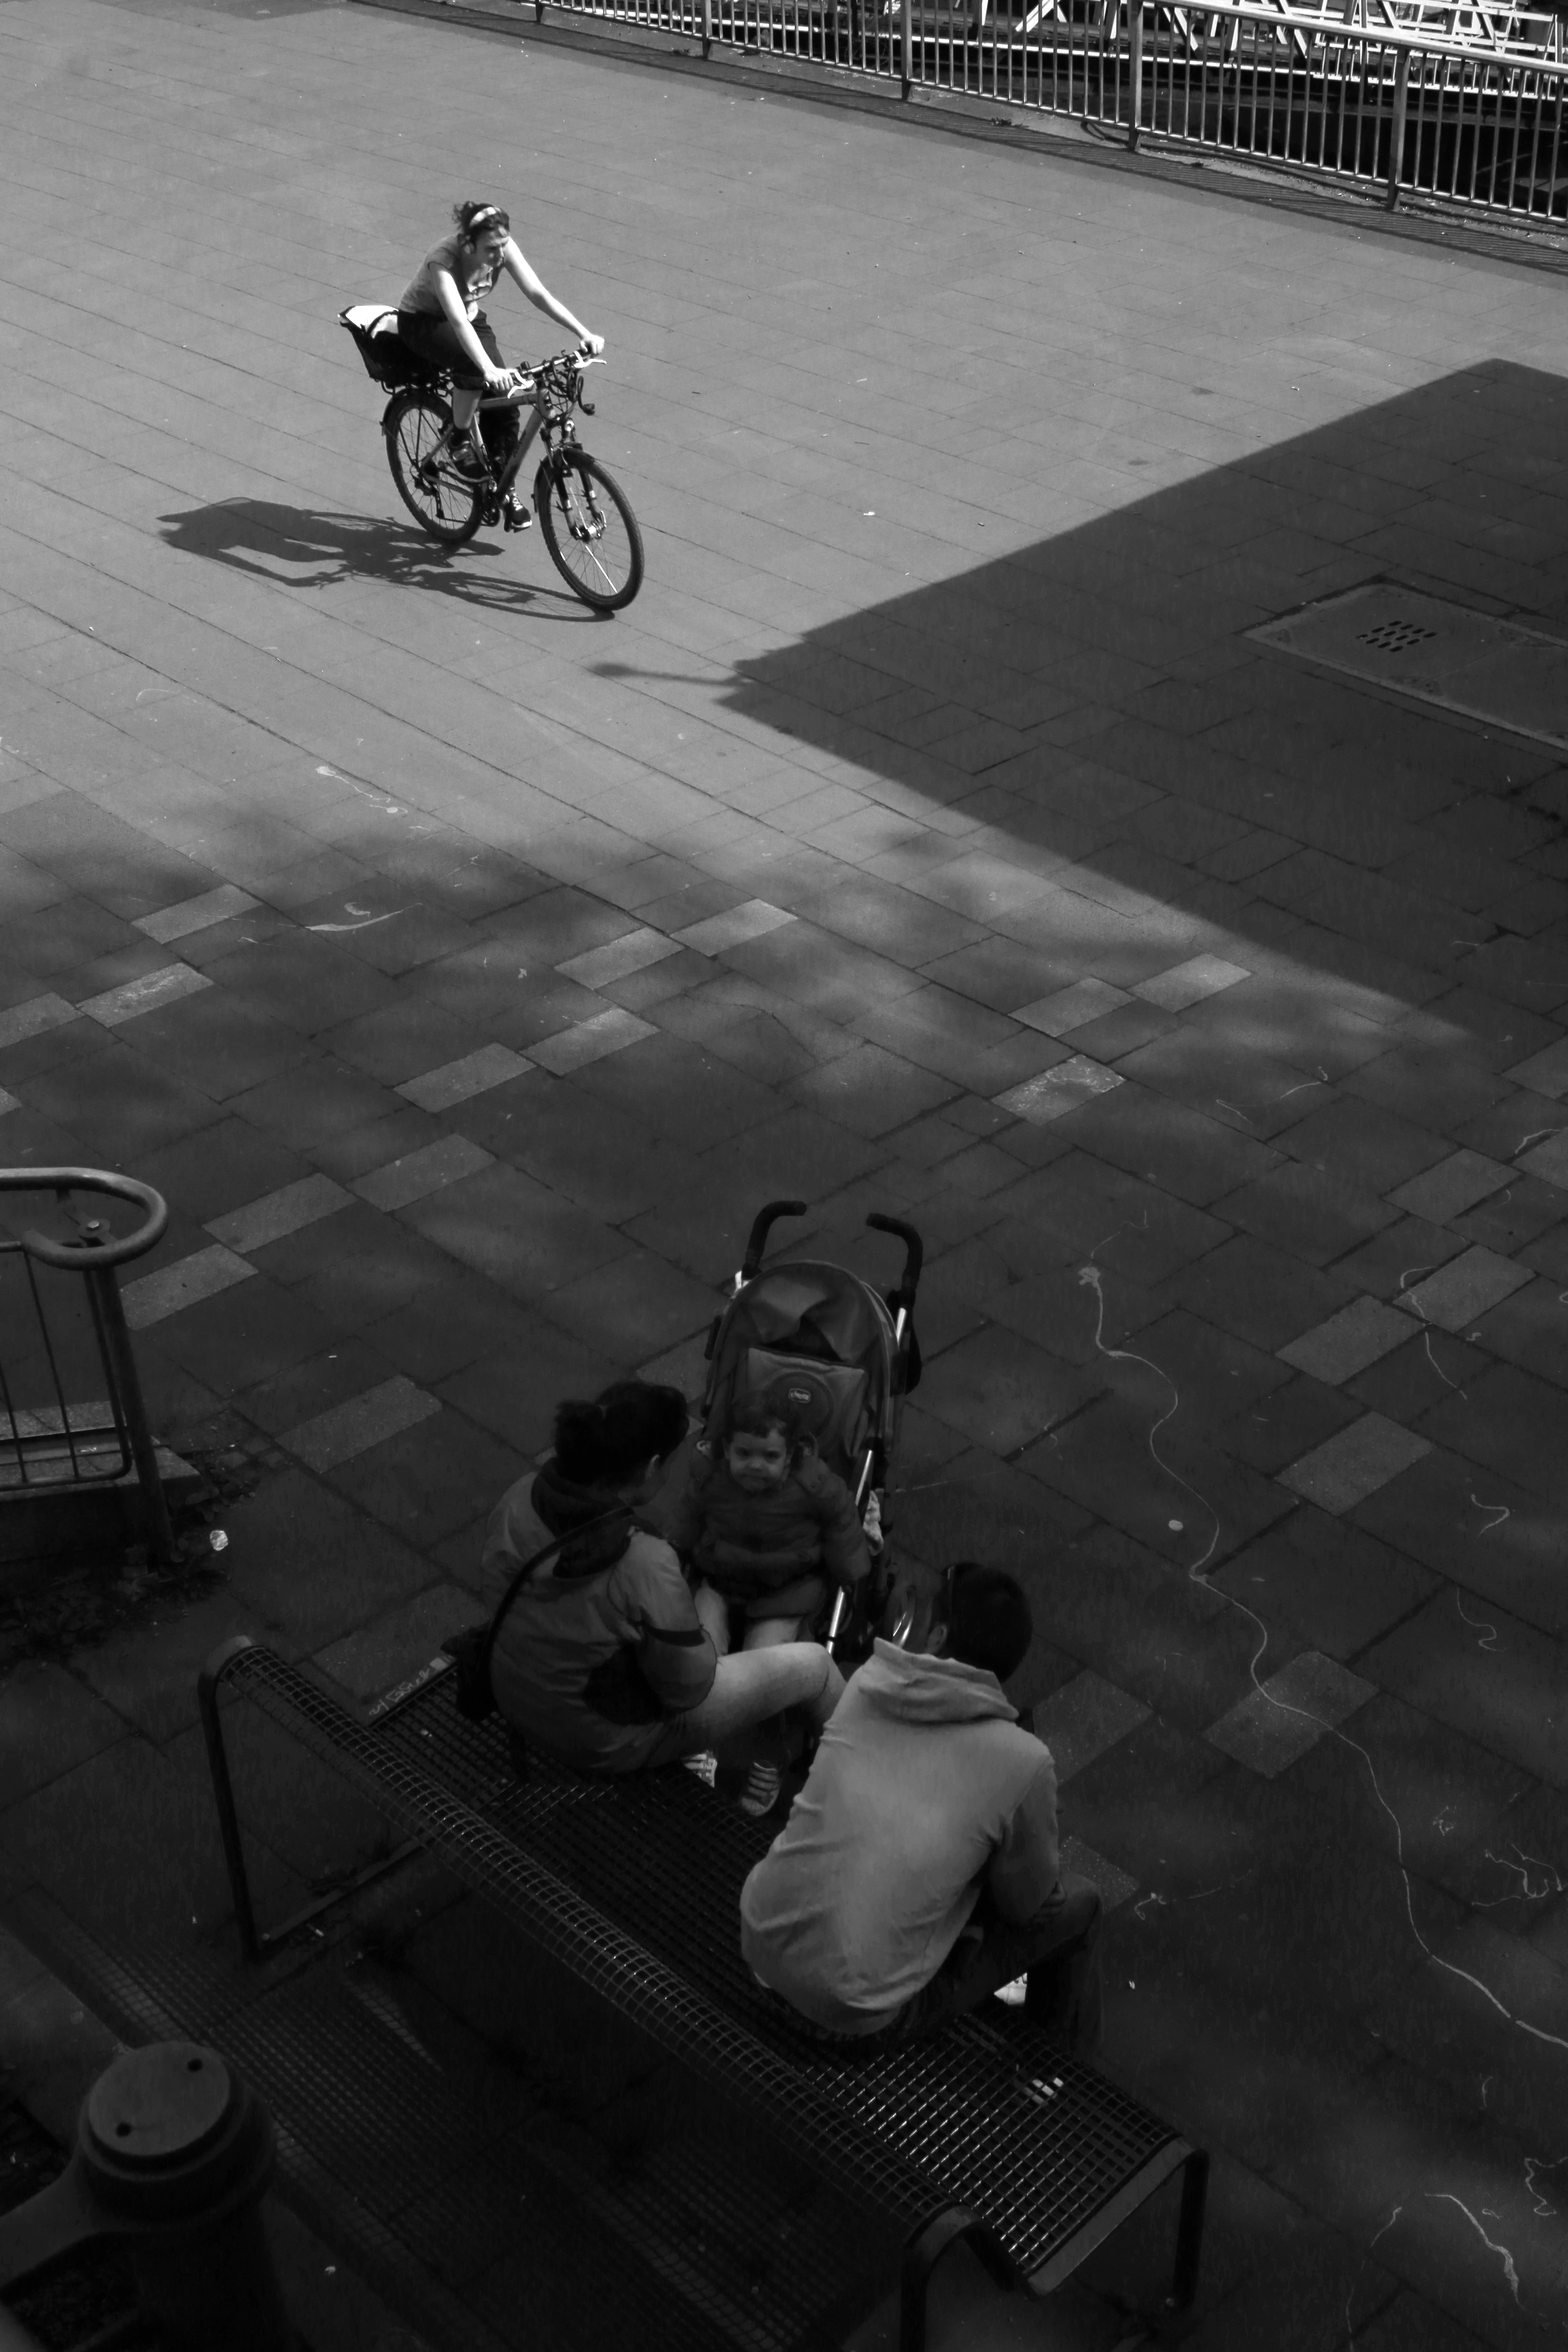
black and white, white, vehicle, darkness, black, monochrome, bw, blackandwhite, blackwhite, germany, alemania, allemagne, cologne, koln, sw, schwarzweiss, schwarzweis, germania, schwarzweissfotografie, schwarzweisfotografie, screenshot, monochrome photography, film noir